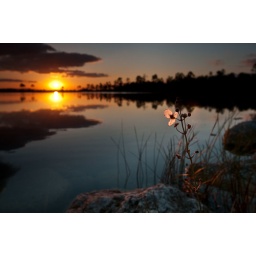
watching sunset in pine glades lake